Neath and Tennant Canal

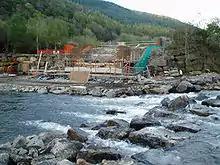
Construction of the west pier to support the new Ynysbwllog aqueduct

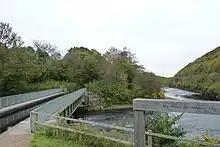
The completed Ynysbwllog aqueduct, carrying the Neath canal over the river Neath

The canals are the subject of active restoration projects. Local interest resulted in the formation of the Neath and Tennant Canals Preservation Society in 1974, to promote restoration of the canal, and carry out clearance and repairs using volunteers. In 2006 it was renamed the Neath and Tennant Canals Trust. They have worked alongside the two canal companies, Neath Port Talbot Council, and a wide range of funders and bodies working for regeneration of the Neath valley, to enable significant sections of the canals to return to use.